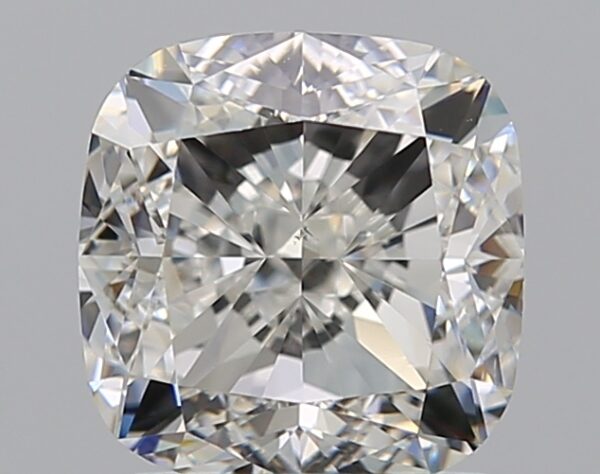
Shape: cushion
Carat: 1.9
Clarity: VS2
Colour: G
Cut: EX
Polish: EX
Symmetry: EX
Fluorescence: ST
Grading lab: GIA
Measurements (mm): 6.8 x 6.68 x 4.64